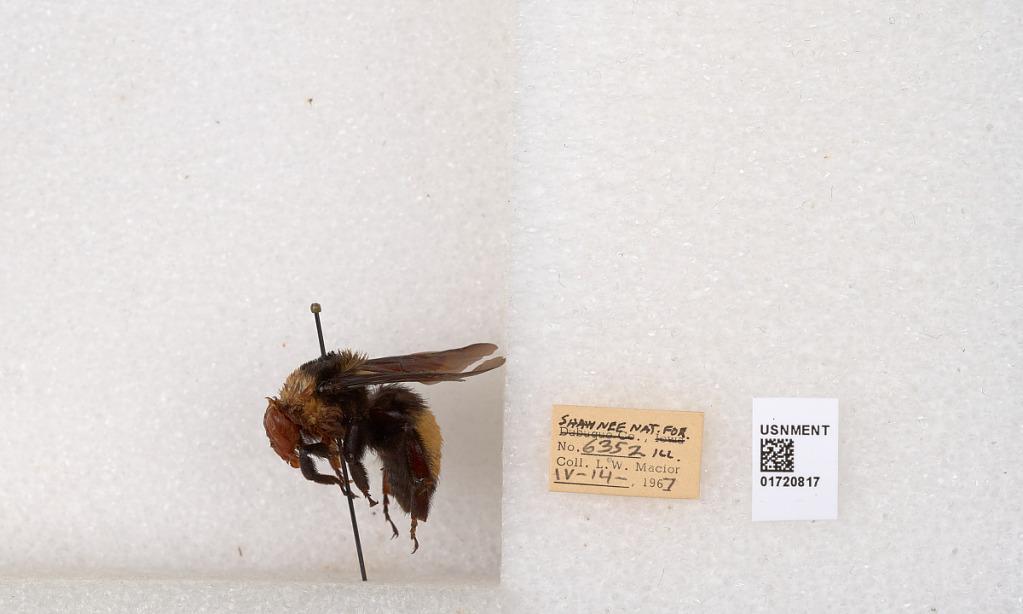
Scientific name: Bombus (Bombus) nevadensis auricormus
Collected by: L. Macior
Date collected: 1967-4-14
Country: United States
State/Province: Illinois
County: Johnson
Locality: Shawnee National Forest
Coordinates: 37.5114, -88.8011